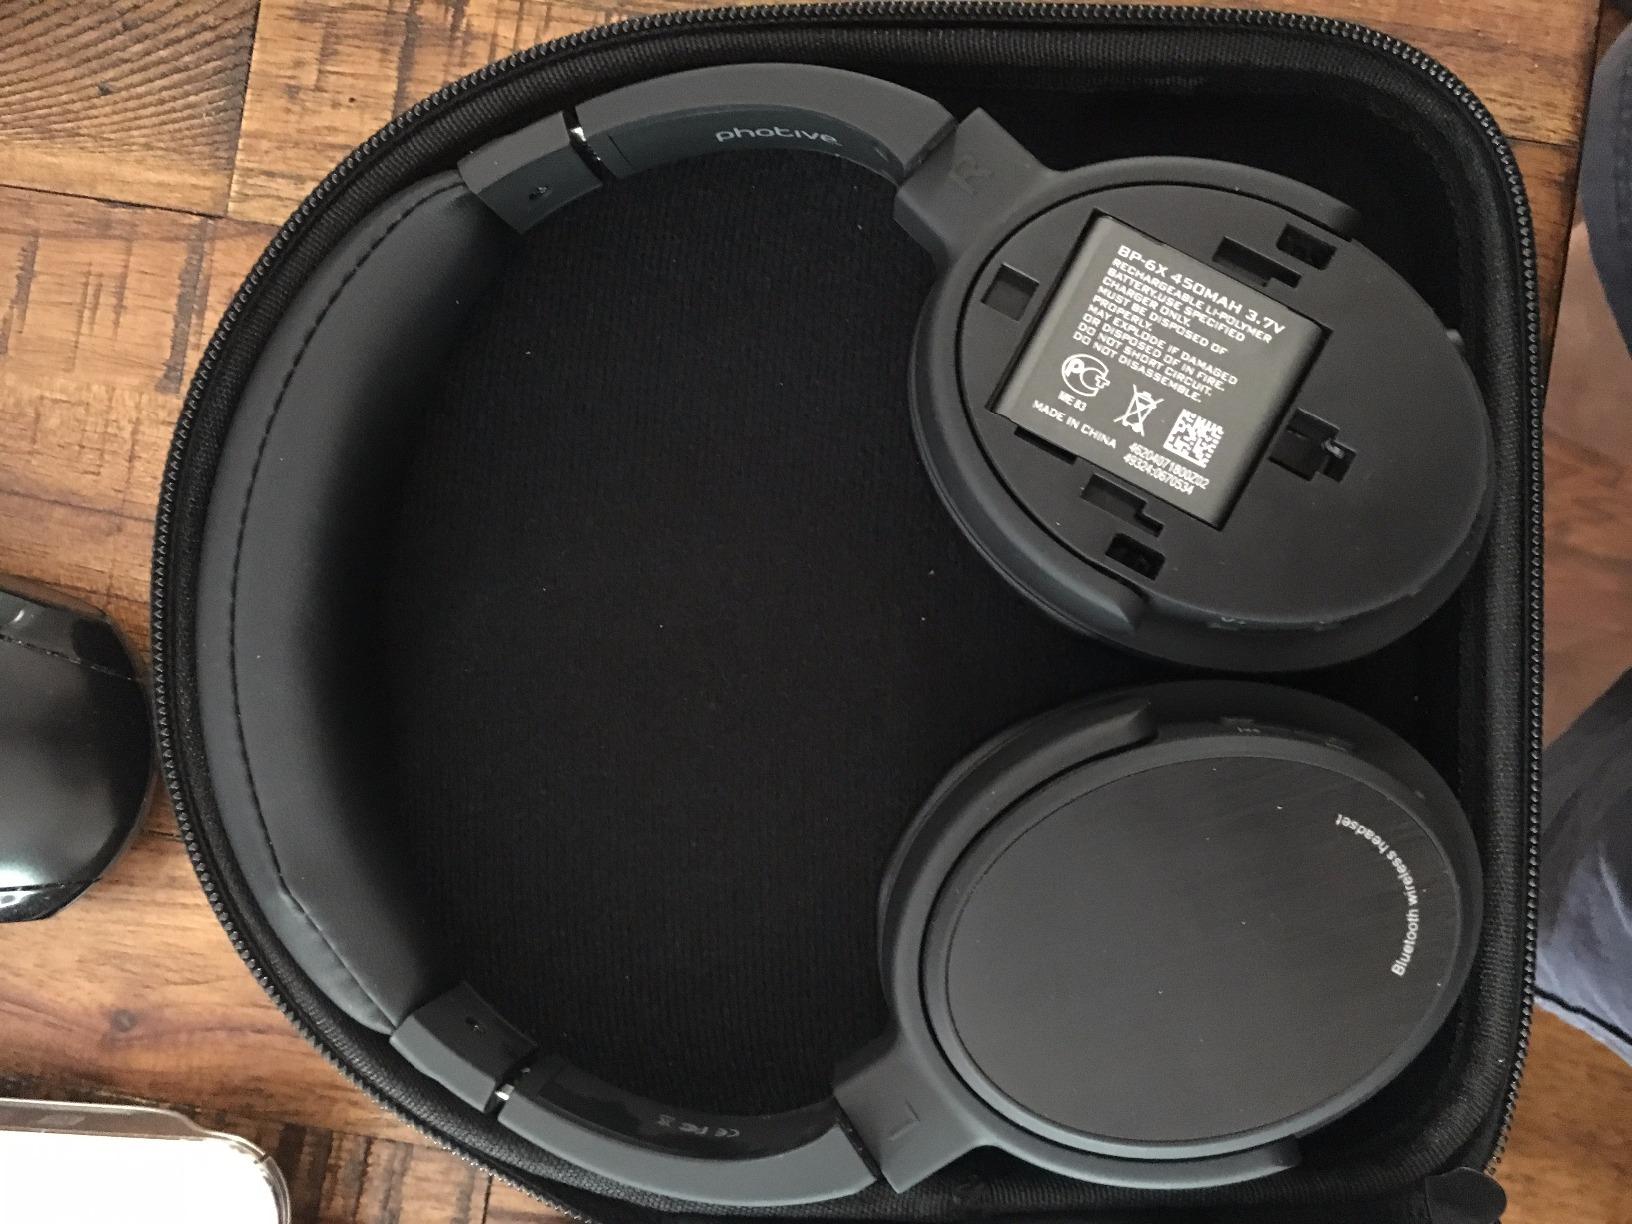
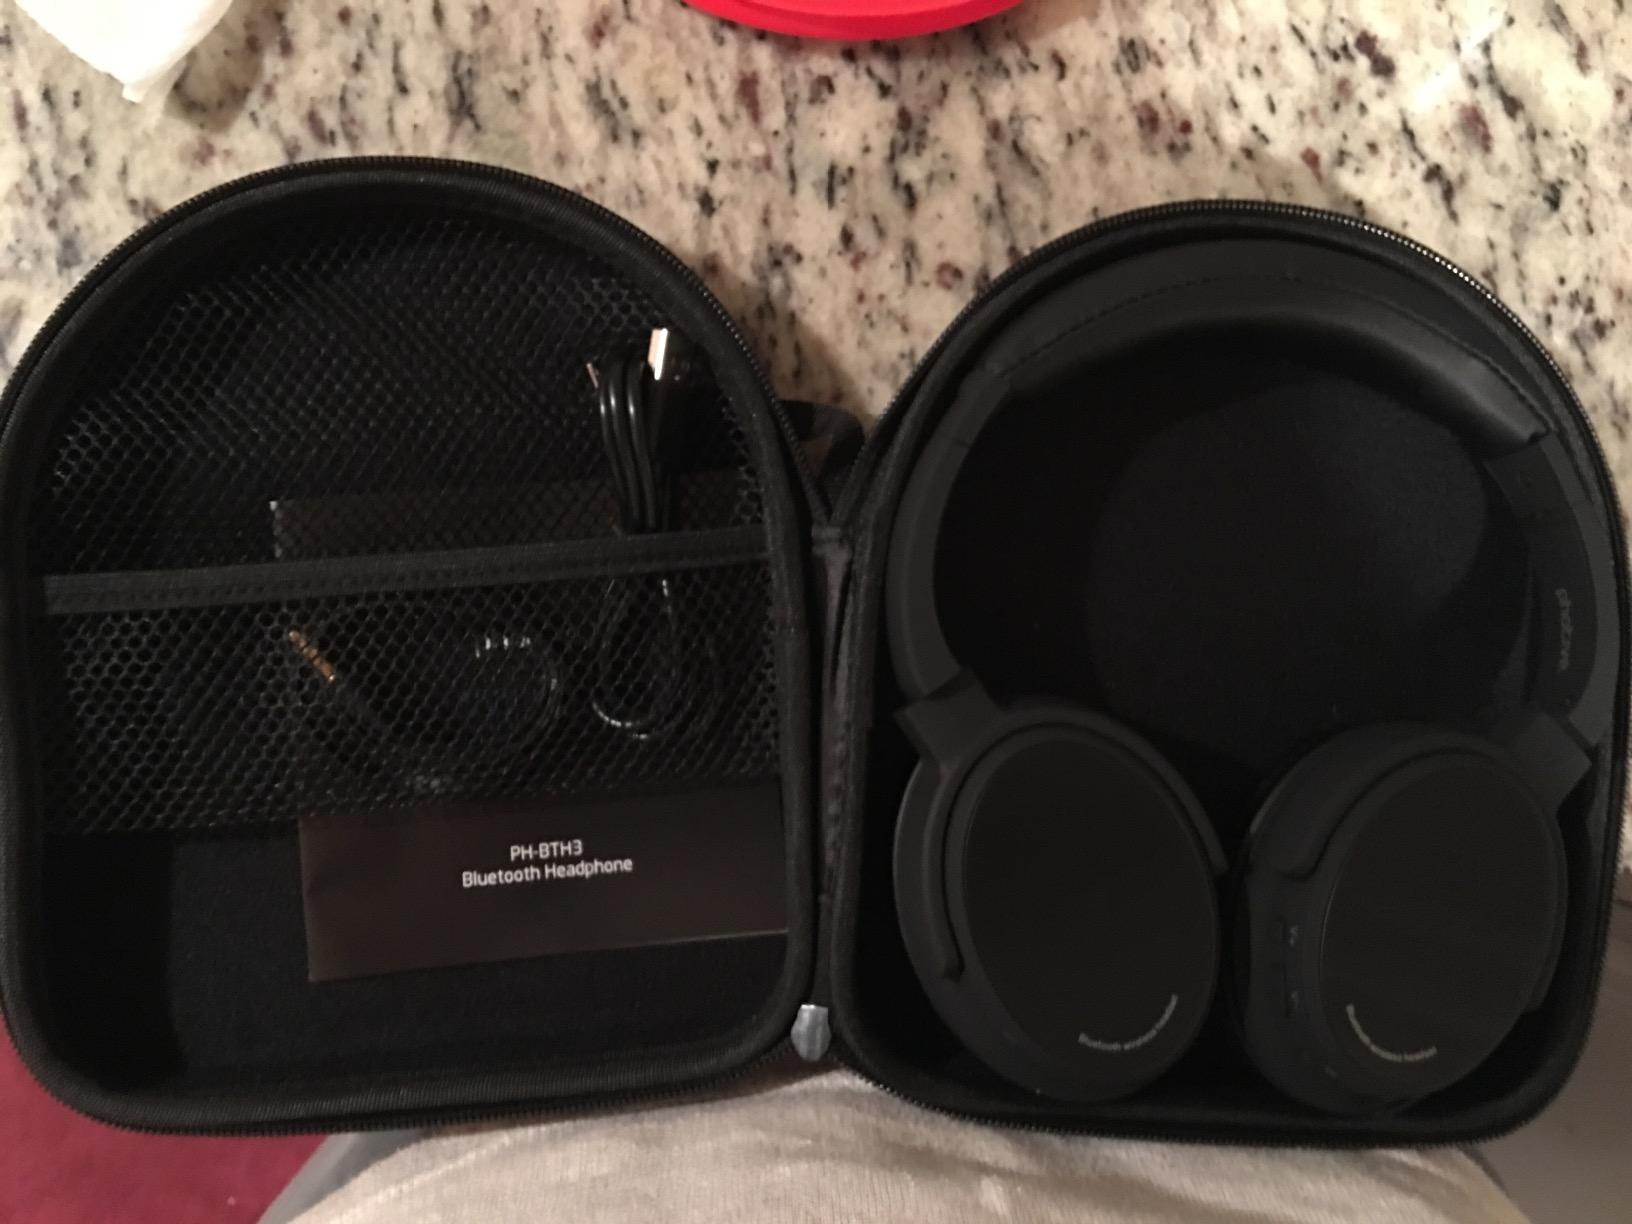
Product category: headphones
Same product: yes